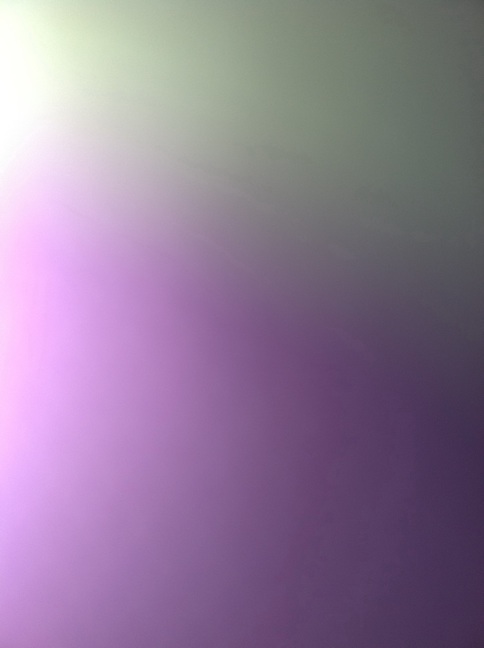Question: What bill is this?
Answer: unanswerable